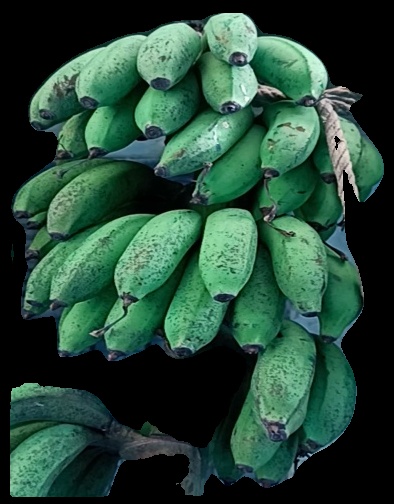
Variety: rasbale
Grade: grade2